Alpine climbing

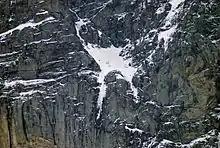
The deadly "White Spider" ice field on the north face of the Eiger into which avalanches and rockfalls are funneled; alpine climbers move through it as quickly as possible.

Alpinists face a number of additional risks to the risks of rock climbing, ice climbing, and mixed climbing, making it one of the most dangerous forms of climbing. In 2019, Francis Sanzaro writing in the "New York Times" said of modern alpinism: "The routes are becoming more technically demanding, in more remote areas, and the method of "light and fast" — minimal gear, no fixed ropes, doing the route in a single push — is now regarded as the best style. These trends, and others, have made the sport of alpine climbing very, very dangerous". In 2021, the "New York Times" called the Piolets d'Or, alpine climbing's most important award, "A Climbing Award That May Be a Winner’s Last", due to the number of fatalities of past winners.